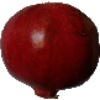
Label: Pomegranate 1